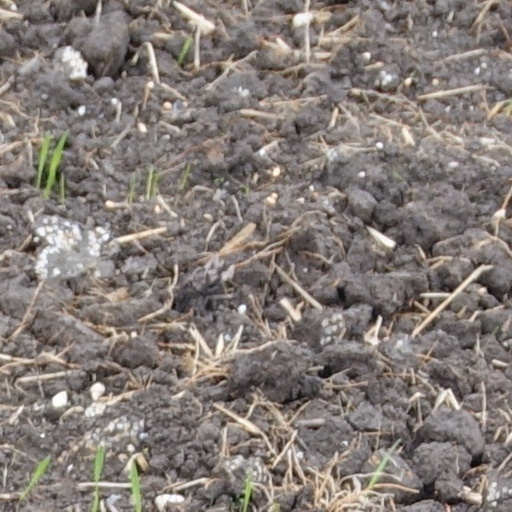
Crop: wheat